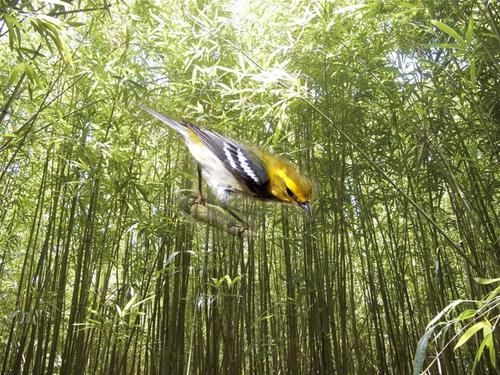
Bird species: Kentucky_Warbler
Bird type: landbird
Background: land